The Undercover Woman

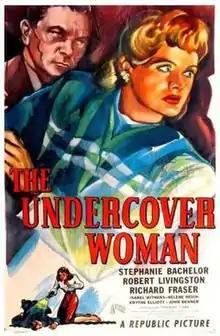
Theatrical release poster

The Undercover Woman is a 1946 American comedy mystery film directed by Thomas Carr, written by Sherman L. Lowe, Robert F. Metzler and Jerry Sackheim, and starring Stephanie Bachelor, Robert Livingston, Richard Fraser, Isabel Withers, Helene Heigh, Edythe Elliott and Elaine Lange. It was released on April 11, 1946, by Republic Pictures.